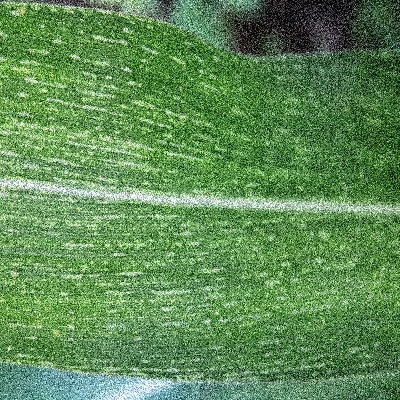
Label: Corn_(Maize)___Maize_Streak_Virus